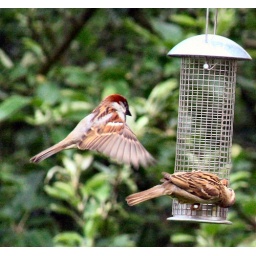
A male House Sparrow coming in to land on one of our bird feeders. 26th June 2007. (400D-4201)